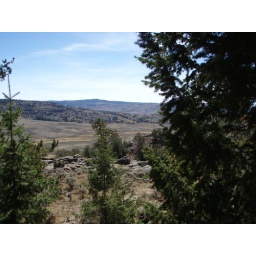
Off in the distance is the horse trailer and the truck - it is a long ways down!